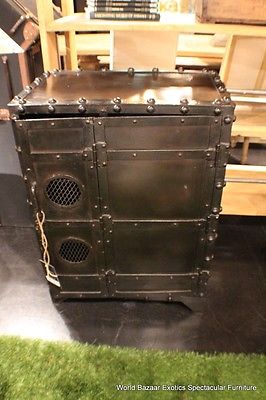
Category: cabinet